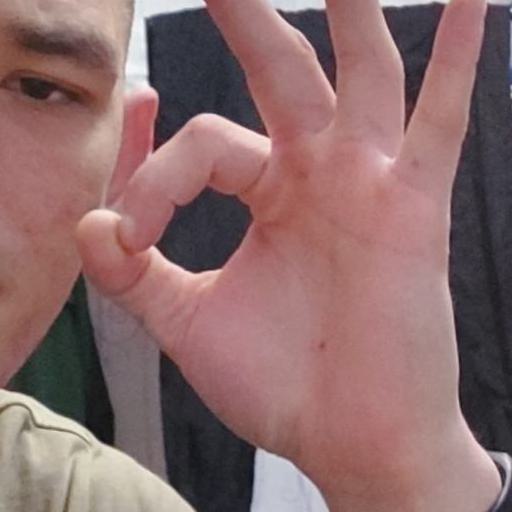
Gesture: ok